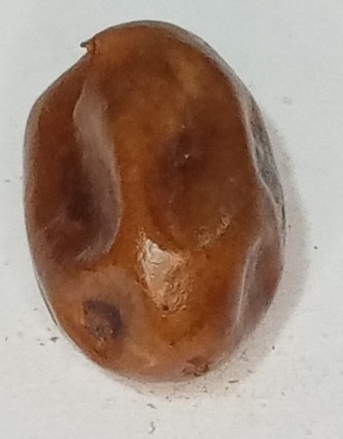
Variety: fasli-toto
Size: small
Grade: grade-1